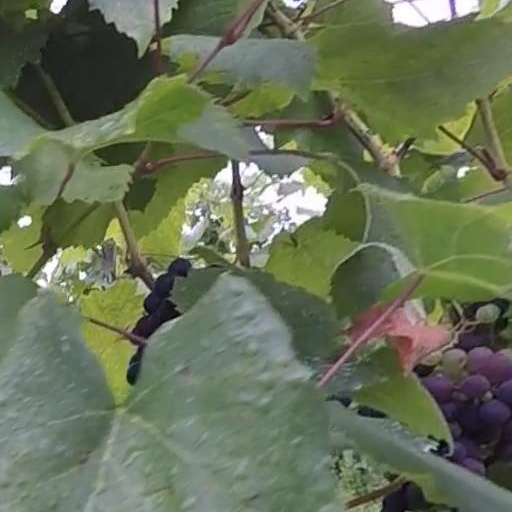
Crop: grape